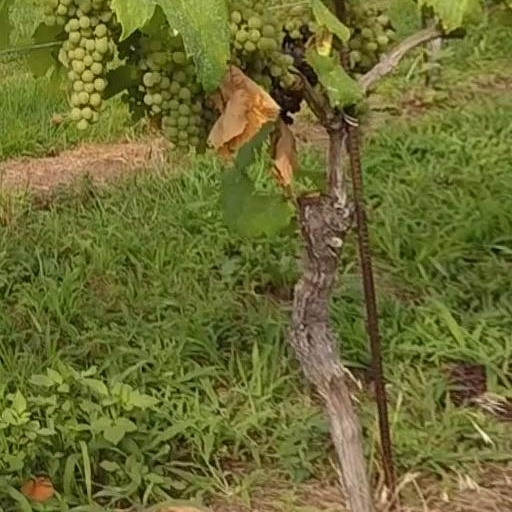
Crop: grape